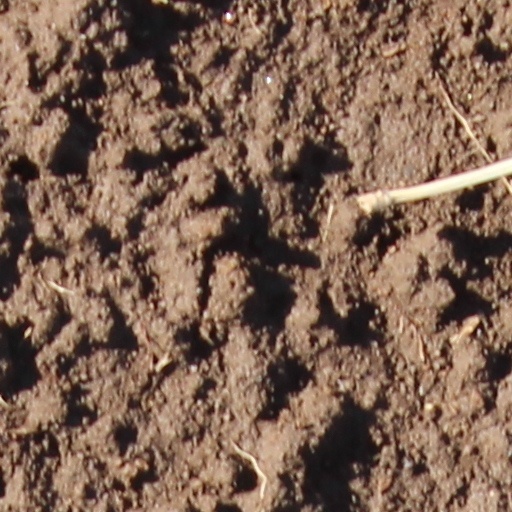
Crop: wheat